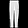
Label: Trouser